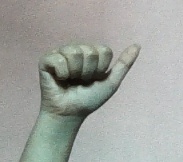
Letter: dhad